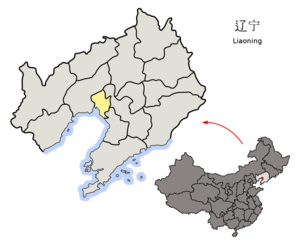
Panjin est une ville de la province septentrionale du Liaoning en Chine. Le ministre chinois de la Sécurité publique, Zhou Yongkang a été maire de Panjin de 1983 à 1985.